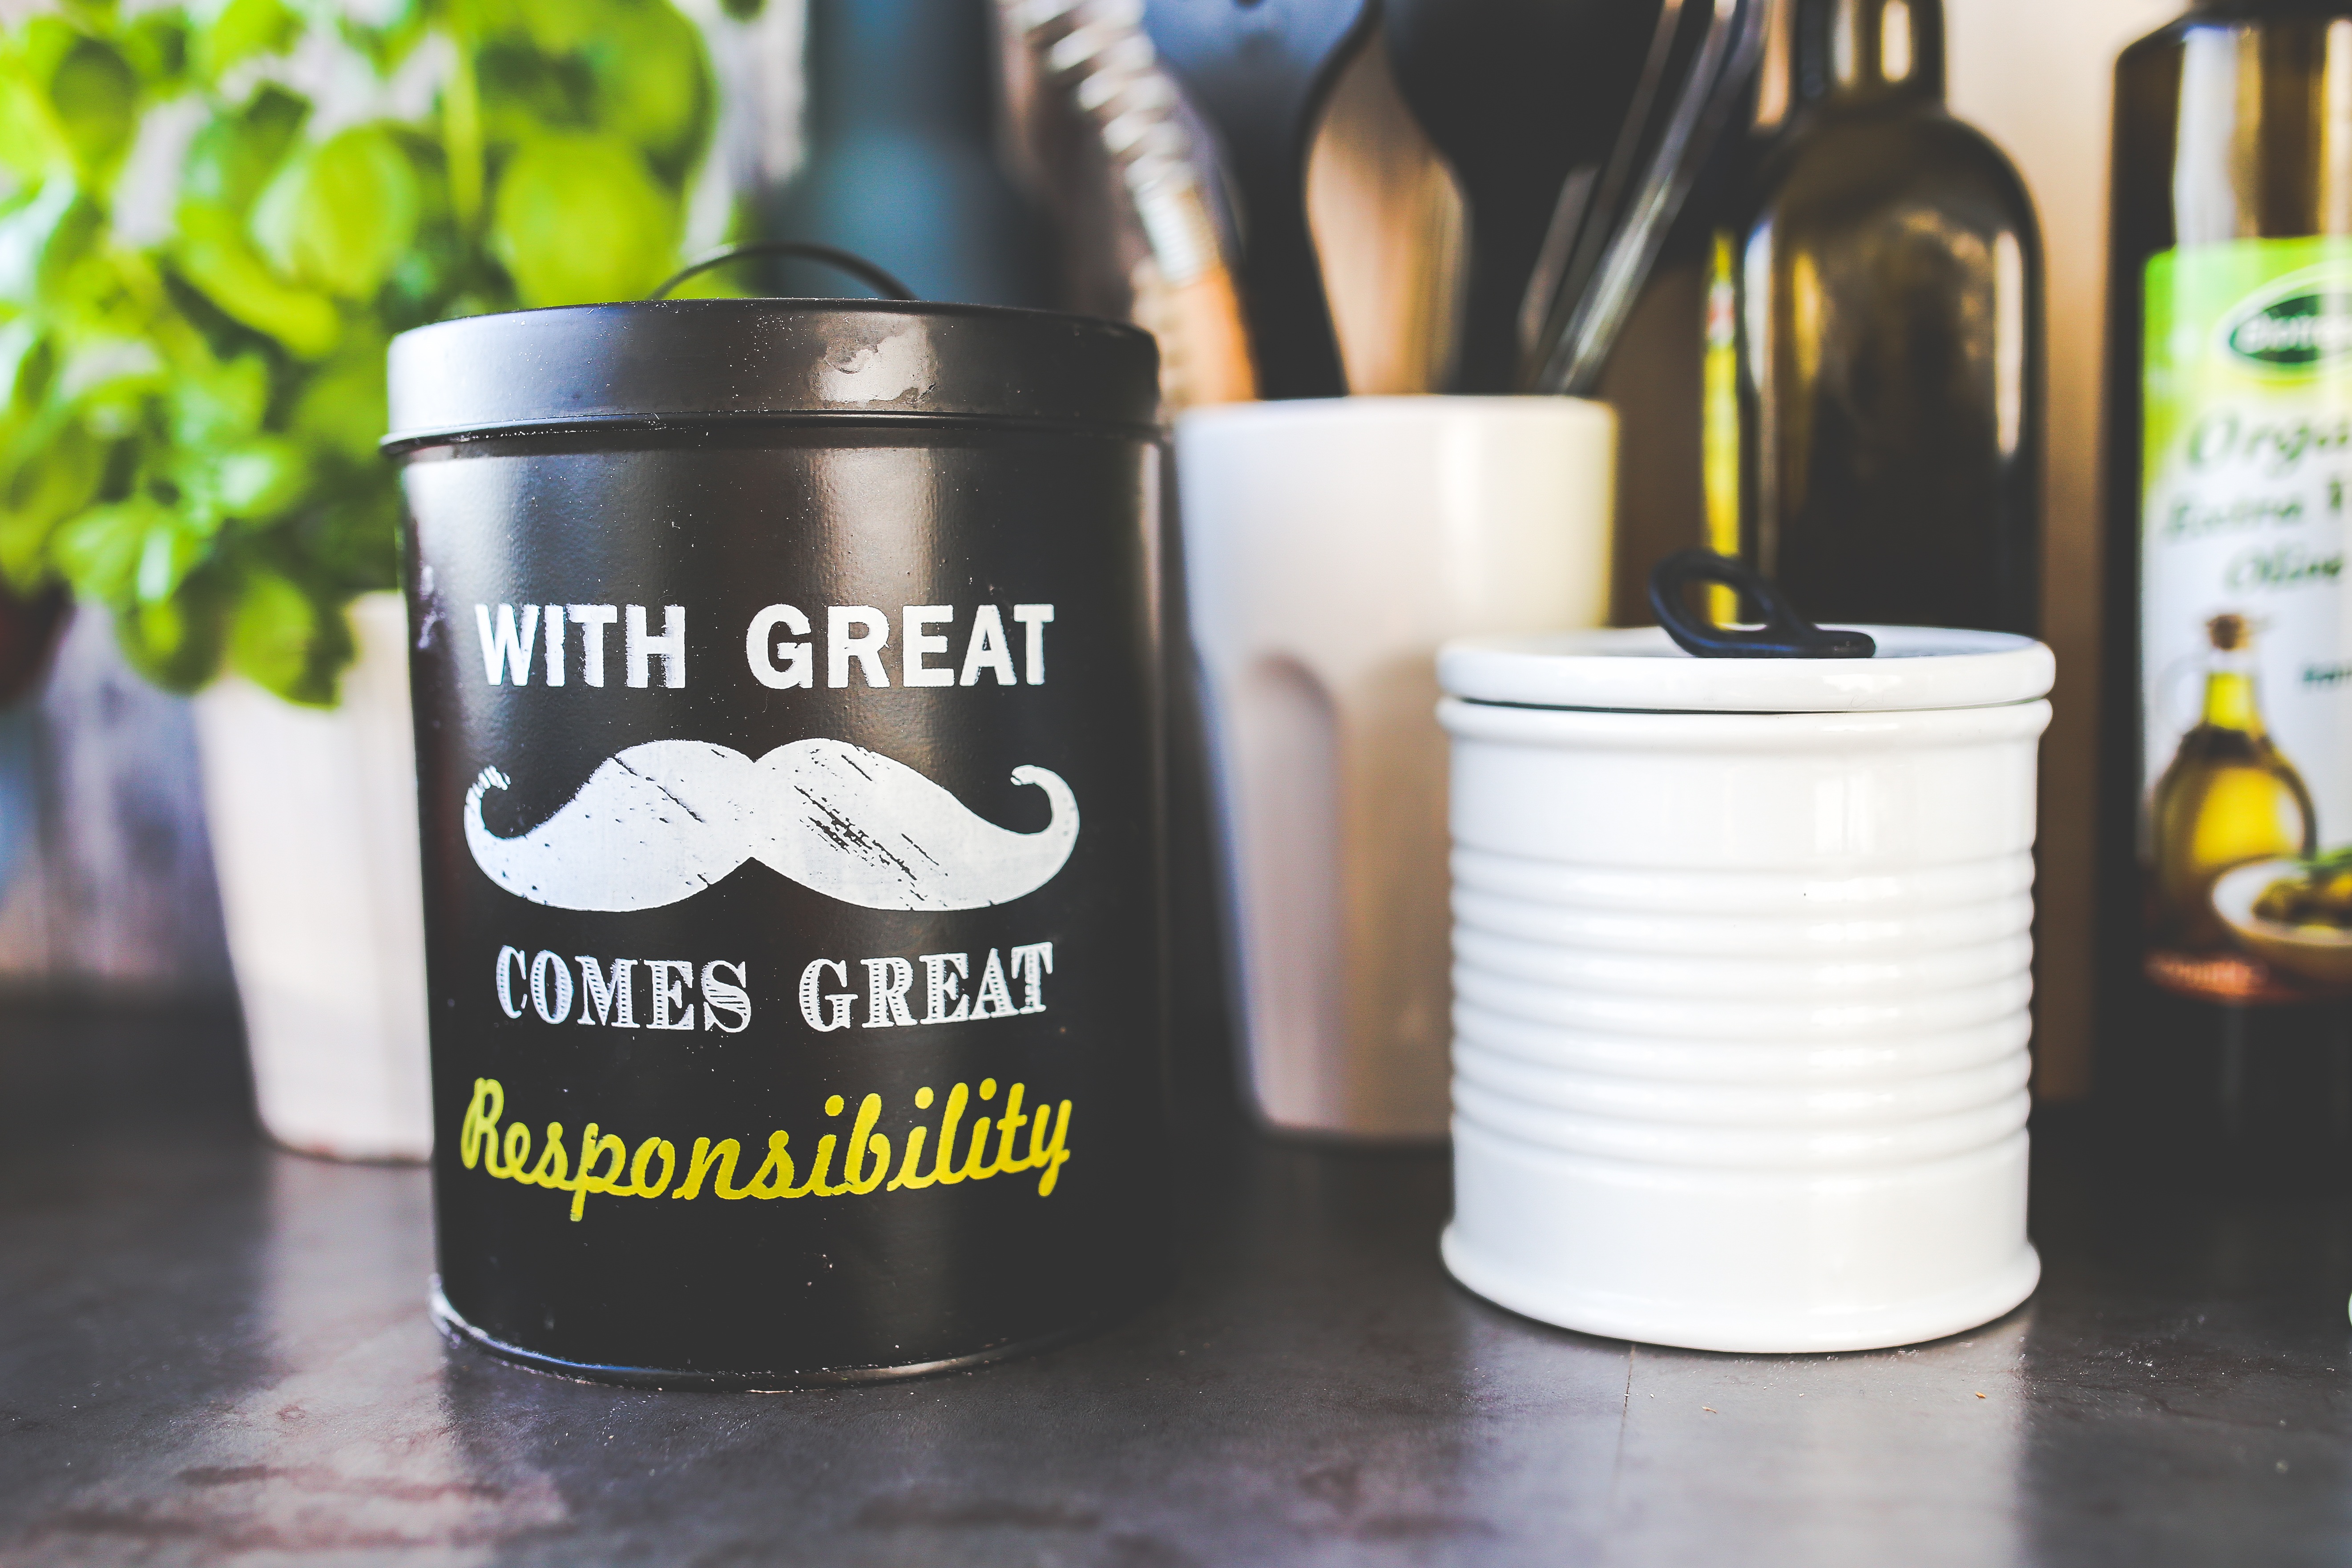
vintage, interior, jar, kitchen, drink, bottle, lighting, decor, wine bottle, label, mustache, brand, design, accessories, tin can, man made object, drinkware